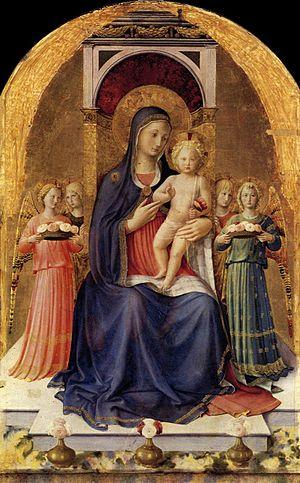
Le Polittico Guidalotti ou Pala di Perugia, est une peinture réalisée par Fra Angelico en 1438 ou 1447-1448, conservée à la Galerie nationale de l'Ombrie, à Pérouse.
Le rosaire est un exercice de piété catholique qui consiste à dire quatre chapelets d'oraisons. Consacré à la Vierge Marie, Mère de Jésus-Christ, il tire son nom du latin ecclésiastique rosarium qui désigne la guirlande de roses dont les représentations de la Vierge sont couronnées.